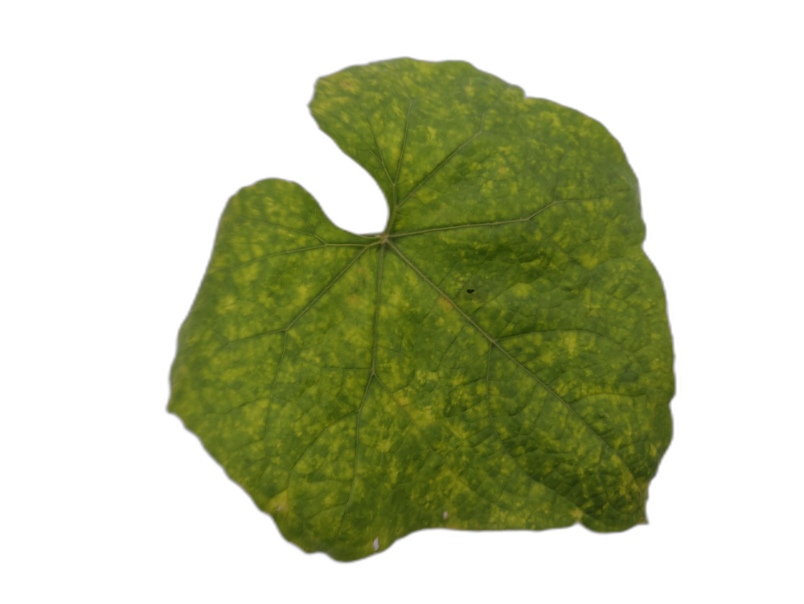
Crop: Zucchini
Label: Downy_Mildew